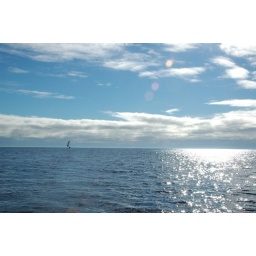
We happened upon this boat in the middle of the ocean and rafted up for some swigs of rum.